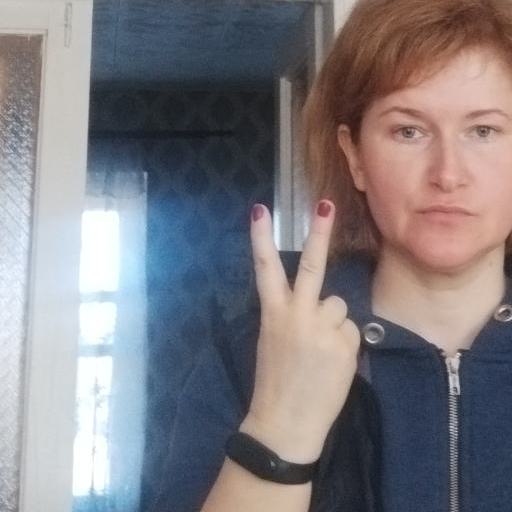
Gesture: peace_inverted